Keian Genju

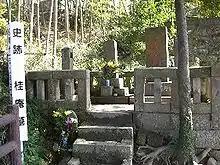
Tomb of Keian Genju in Kagoshima

Keian's grave is located in the cemetery of Keijū-in in Ishikichō, a neighborhood of Kagoshima City, at the foot of a mountain to the west of the city. The grave was constructed by his disciples on the 25th anniversary of his death, but a tombstone was not erected until 1722. It was designated as a National Historic Site in 1936. Currently, the whole area is maintained as Keian Park.